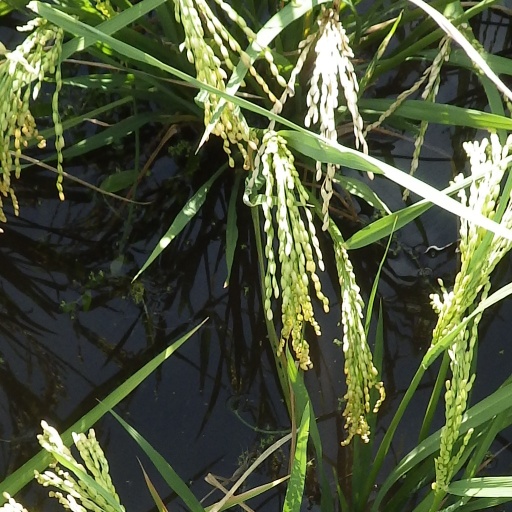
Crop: rice